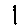
Label: 1